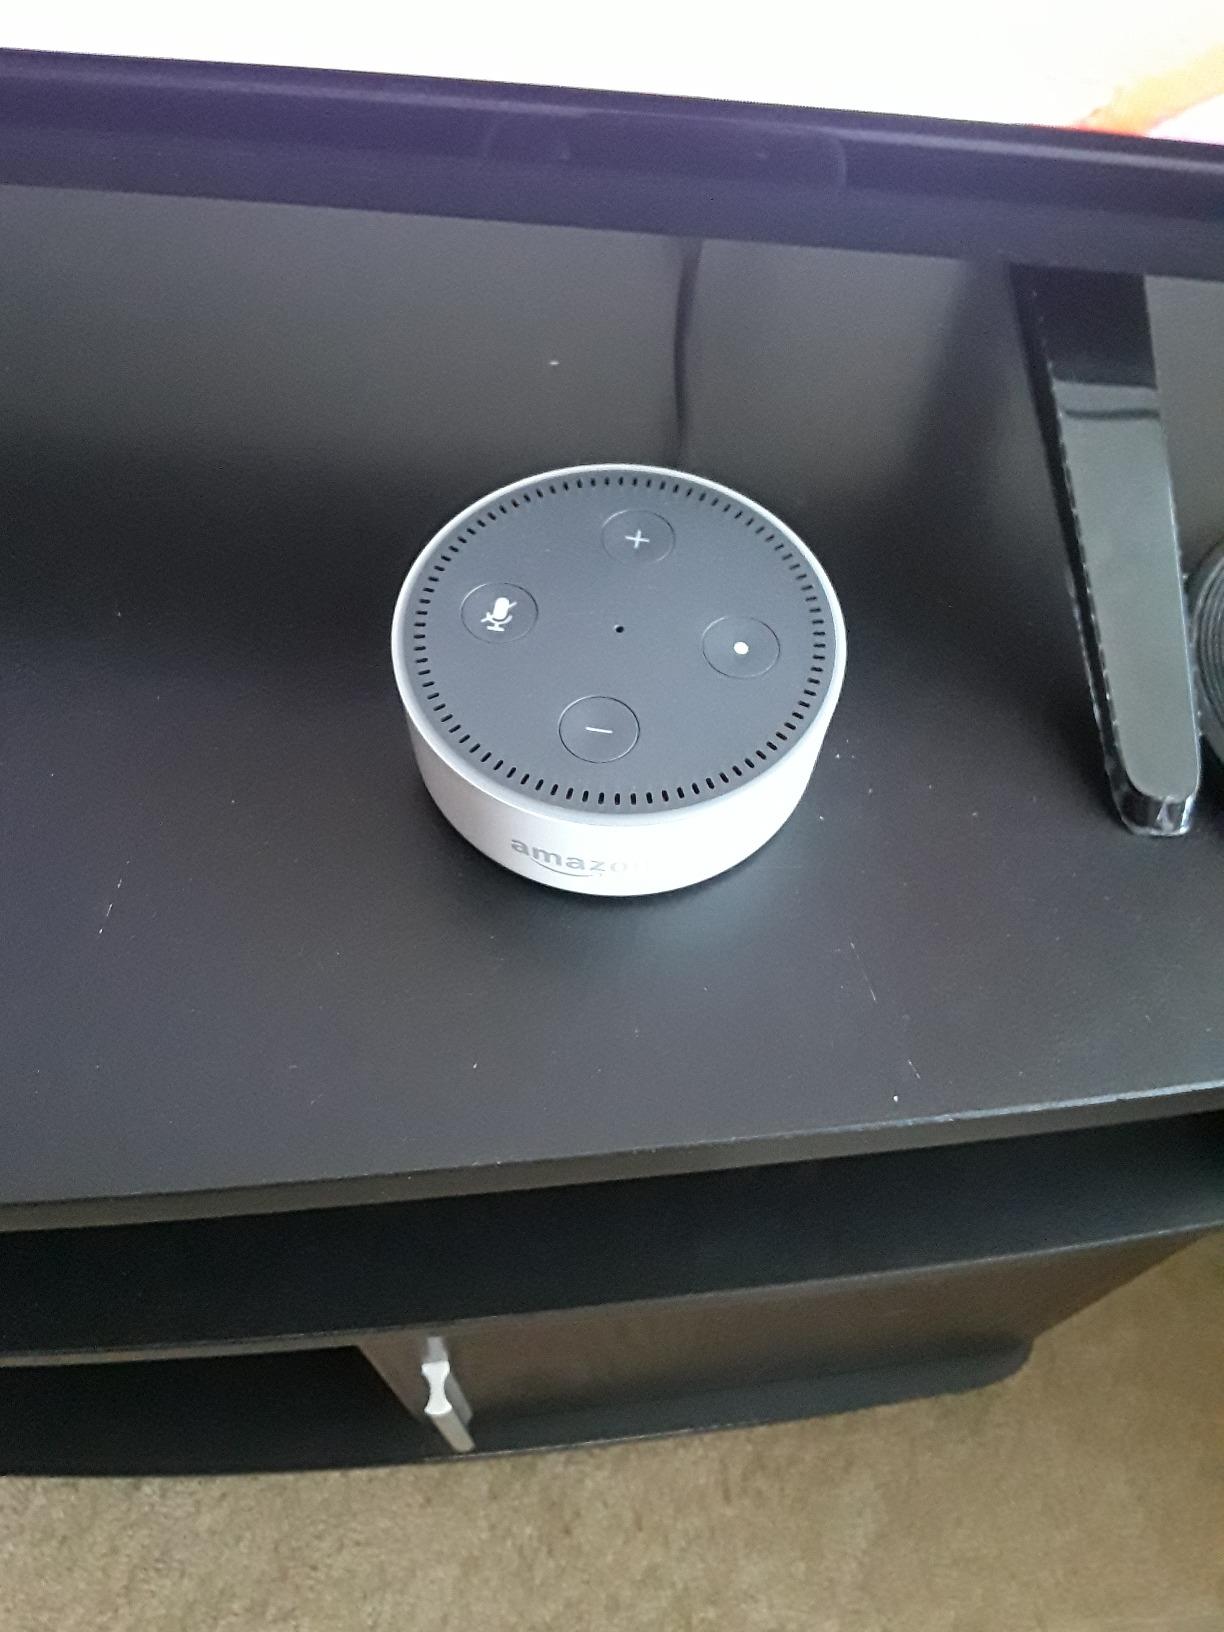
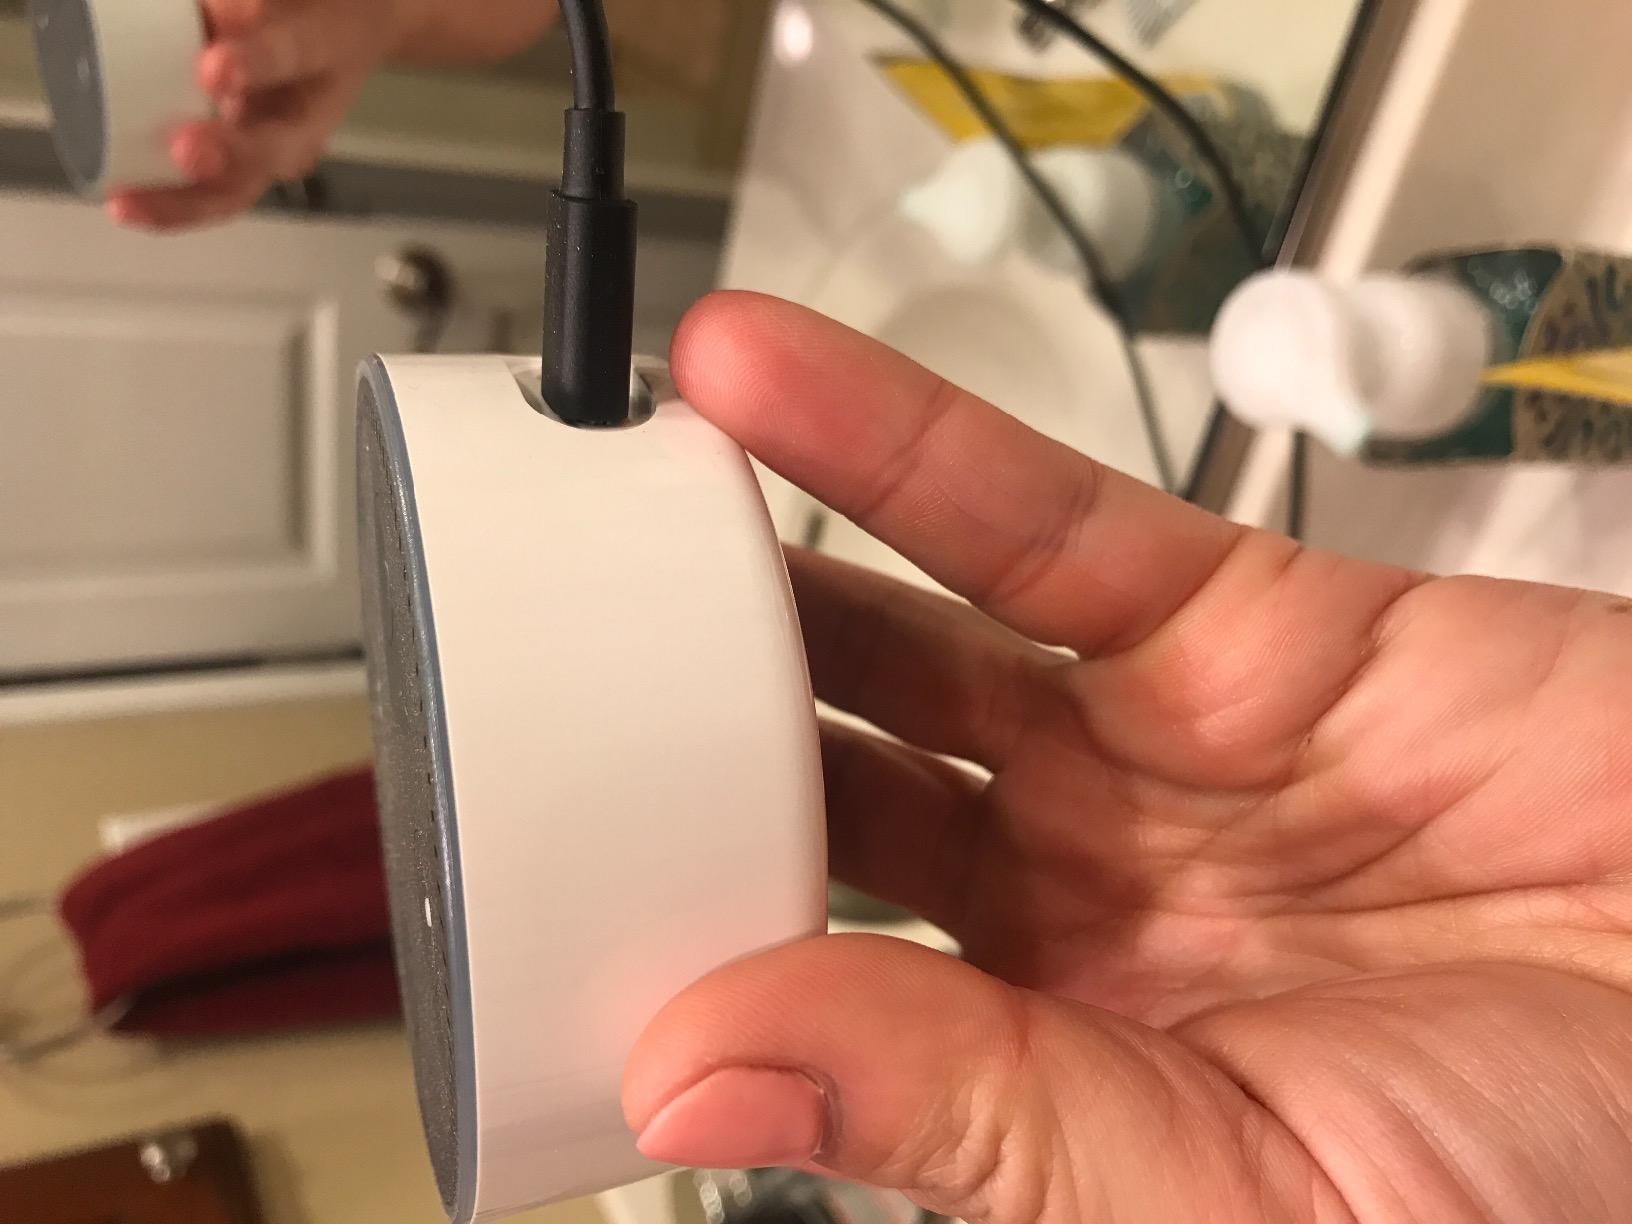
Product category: speaker
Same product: yes